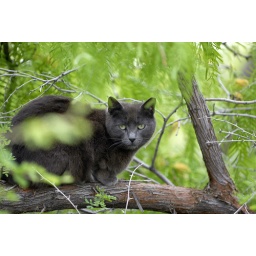
Ear Tipped stray cat in tree